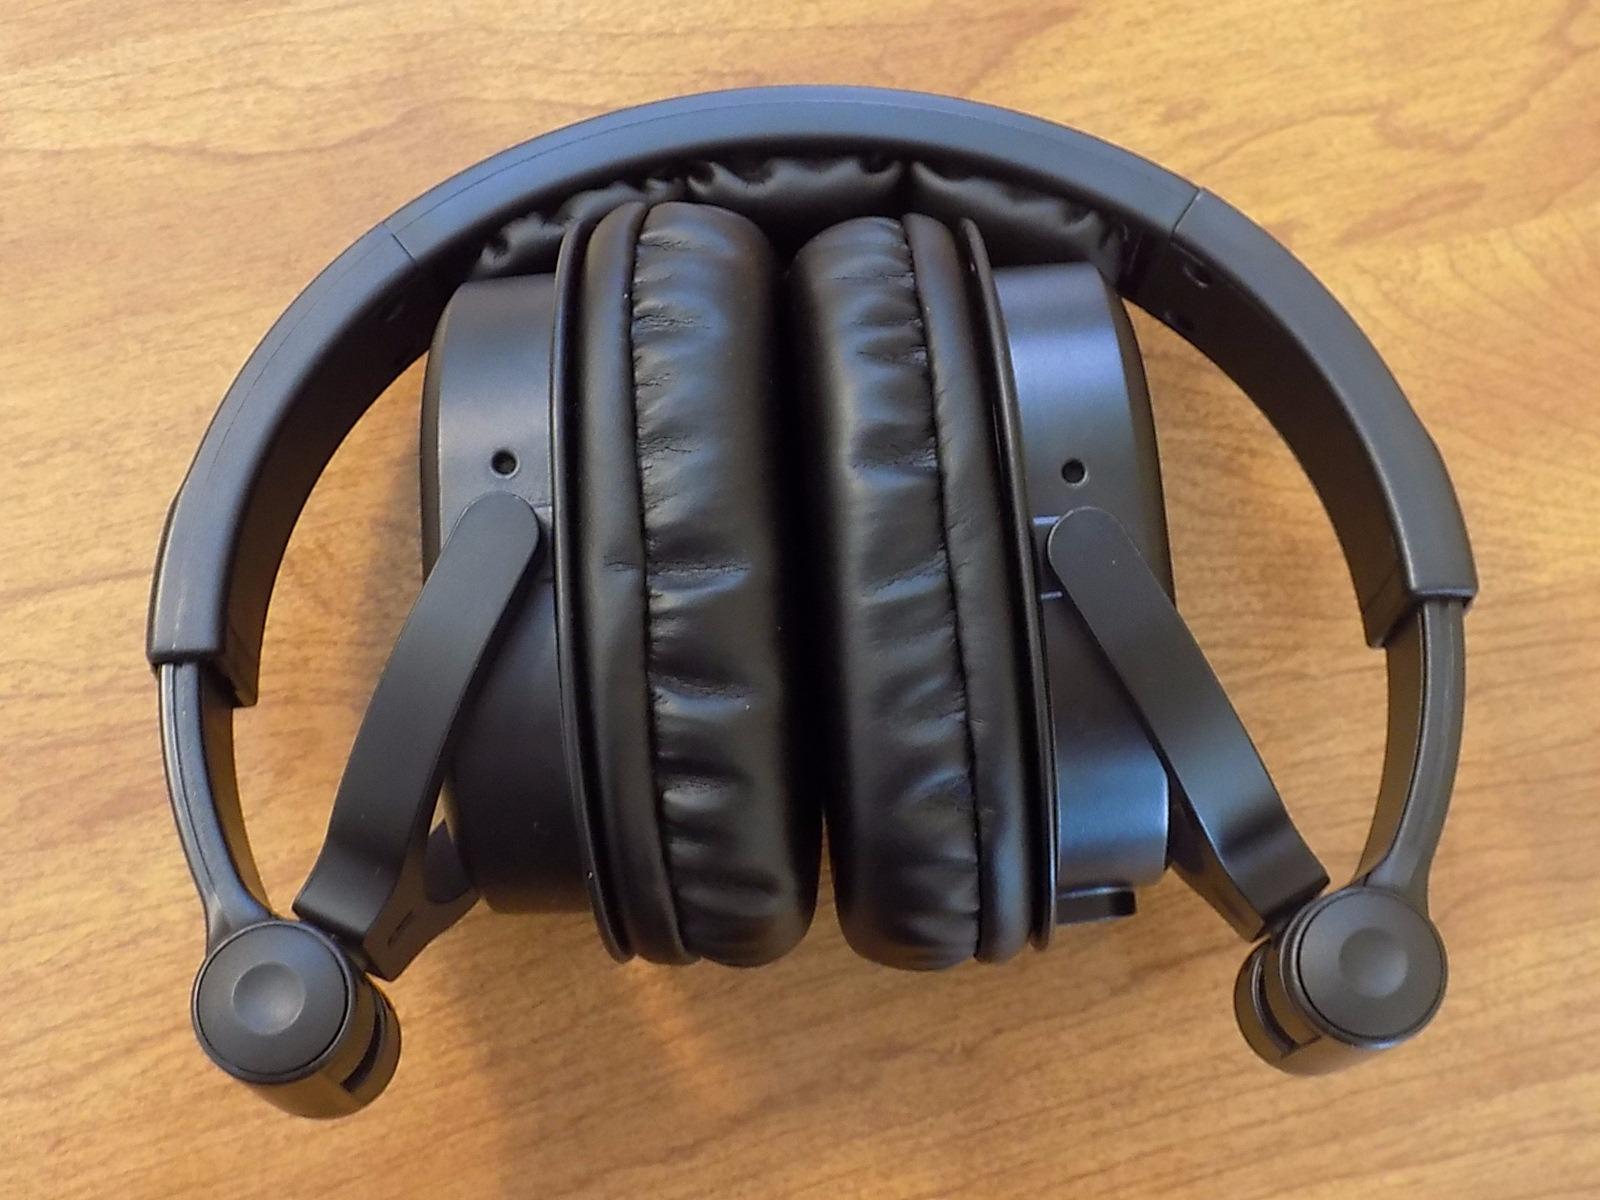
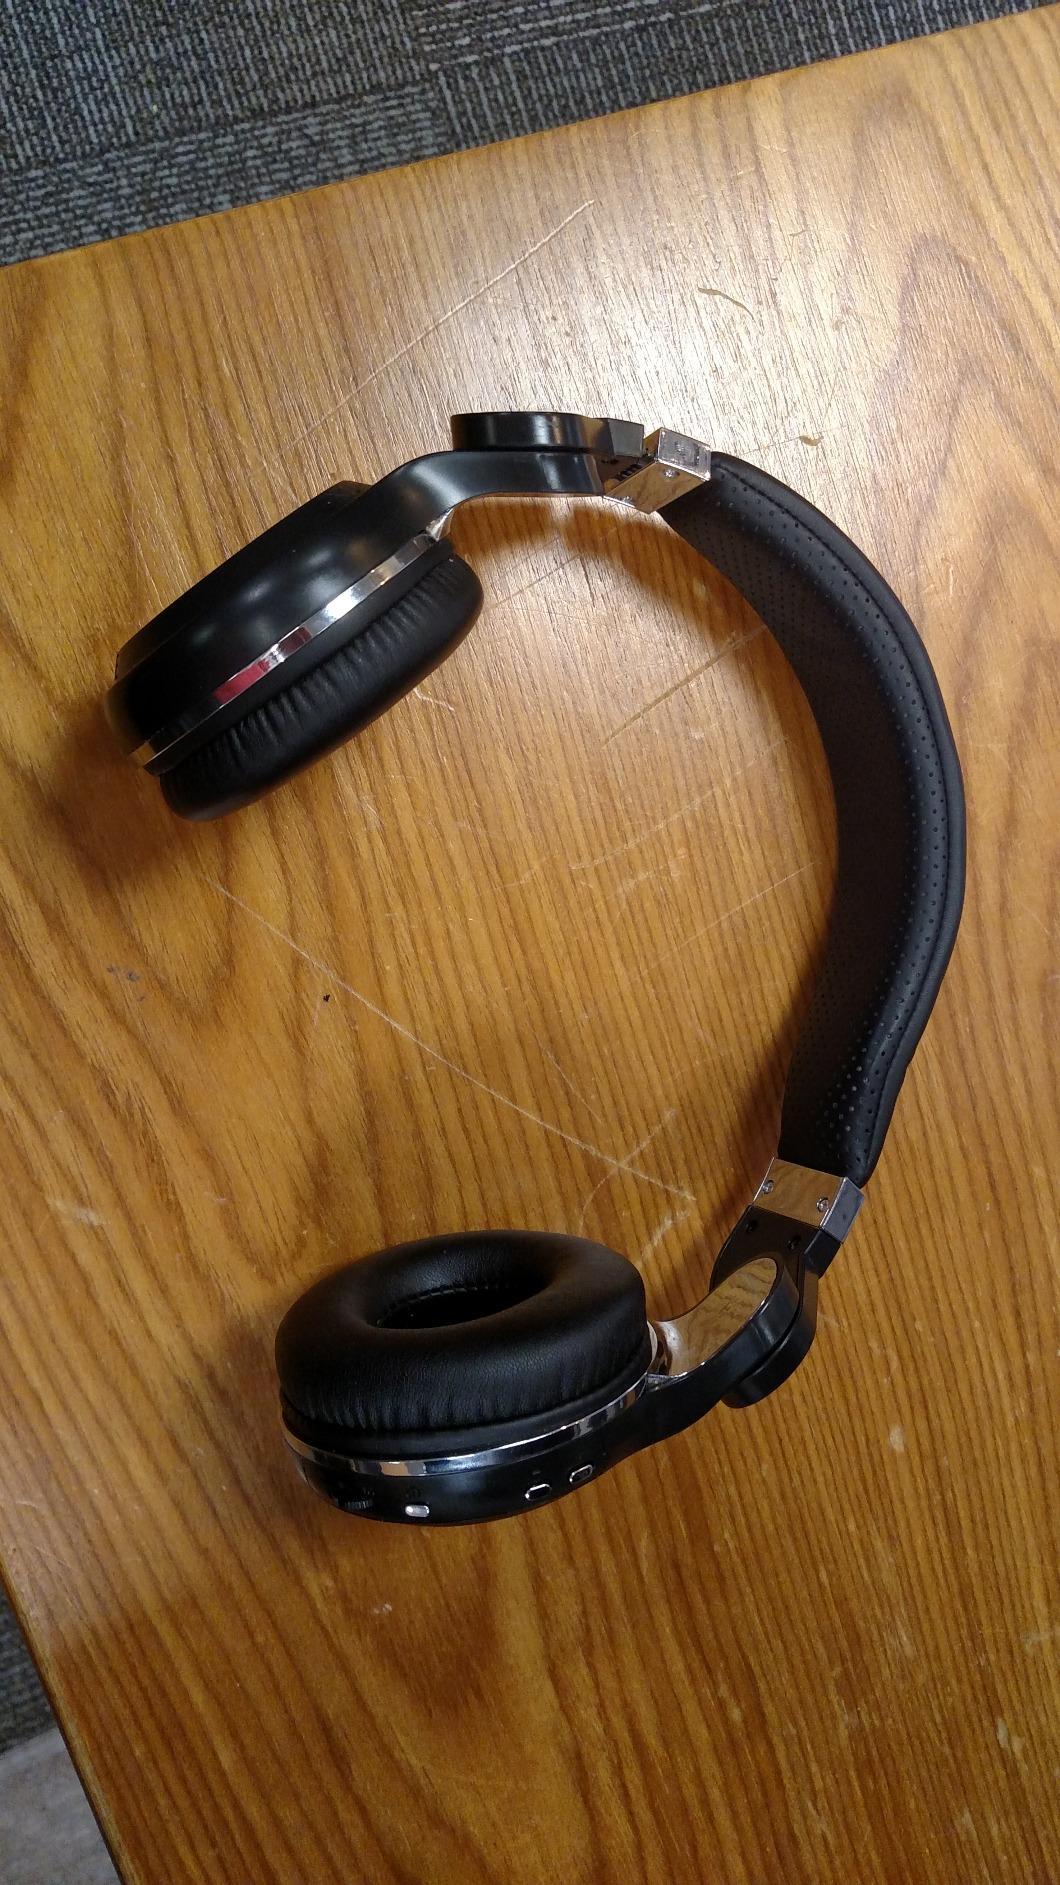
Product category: headphones
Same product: no